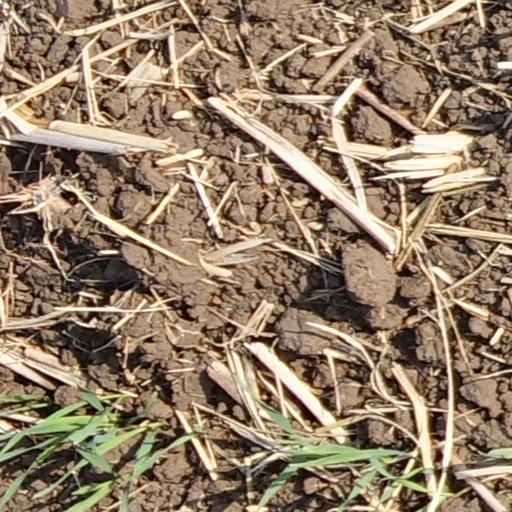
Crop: wheat